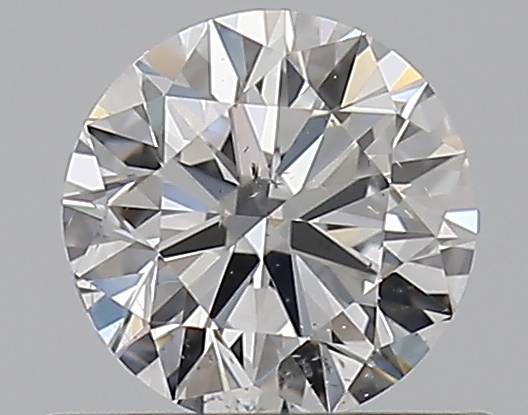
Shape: round
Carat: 0.5
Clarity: VS2
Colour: D
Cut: VG
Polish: EX
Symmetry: VG
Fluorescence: N
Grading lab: GIA
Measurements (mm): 5 x 5.05 x 3.12